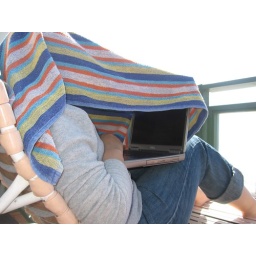
That's Mary hiding under her towel to try and see her computer screen a little better.